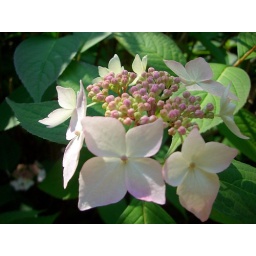
Any ideas what this flower is - found in the gardens of dunster castle